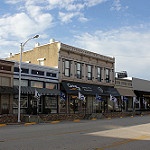
Scene: Outdoor